Galveias Palace

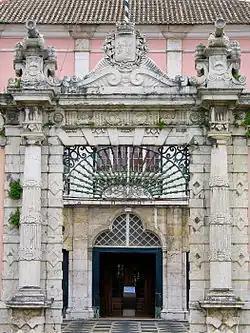
Galveias Palace

Galveias Palace (Portuguese: Palácio das Galveias) is a Portuguese palace located in Lisbon, Portugal, in Avenidas Novas freguesia.